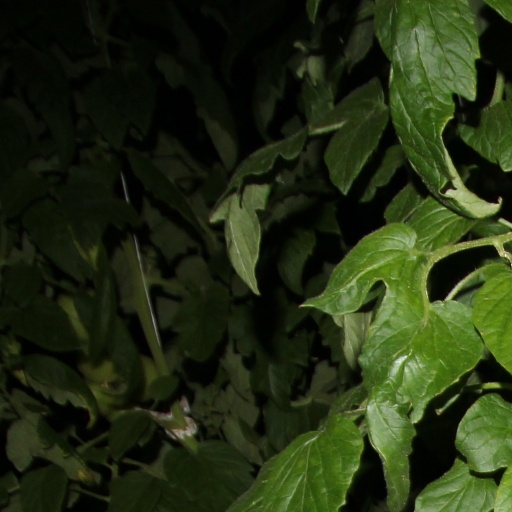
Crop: tomato